Question: Please indicate a possible affordance area of baseball bat that can be used for hitting
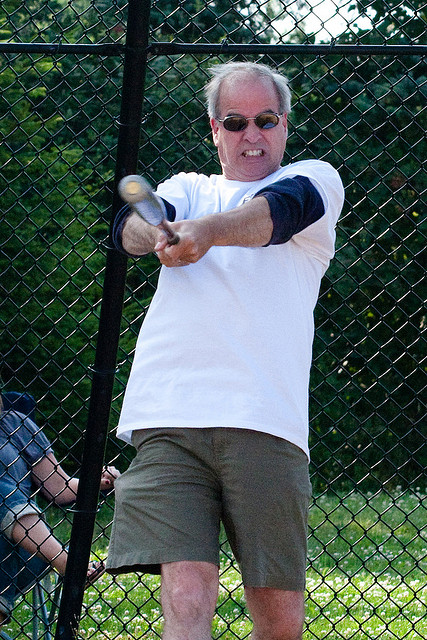
Answer: [114, 170.5, 171, 233.5]